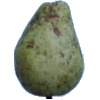
Label: pear_stone